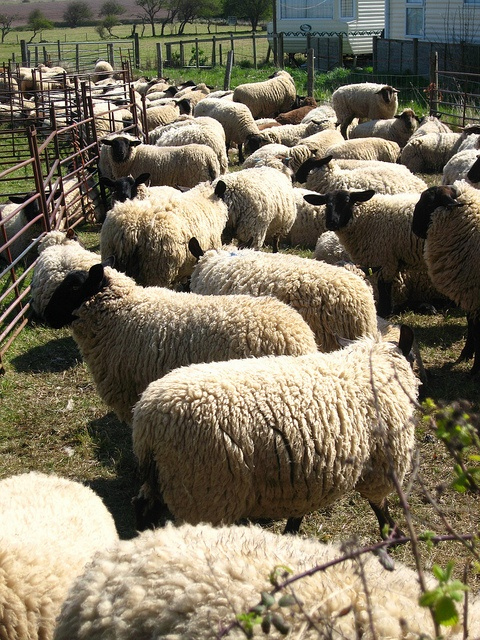
A herd of sheep standing next to each other on a grass covered field.
A flock of sheep standing in a pen near a building.
A number of sheep in a pen on a farm.
a herd of sheep standing inside a pen
Several sheep standing together in a green enclosure.